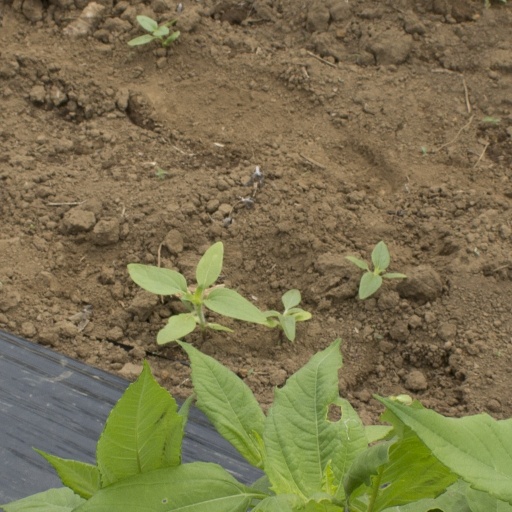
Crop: Jerusalem artichoke